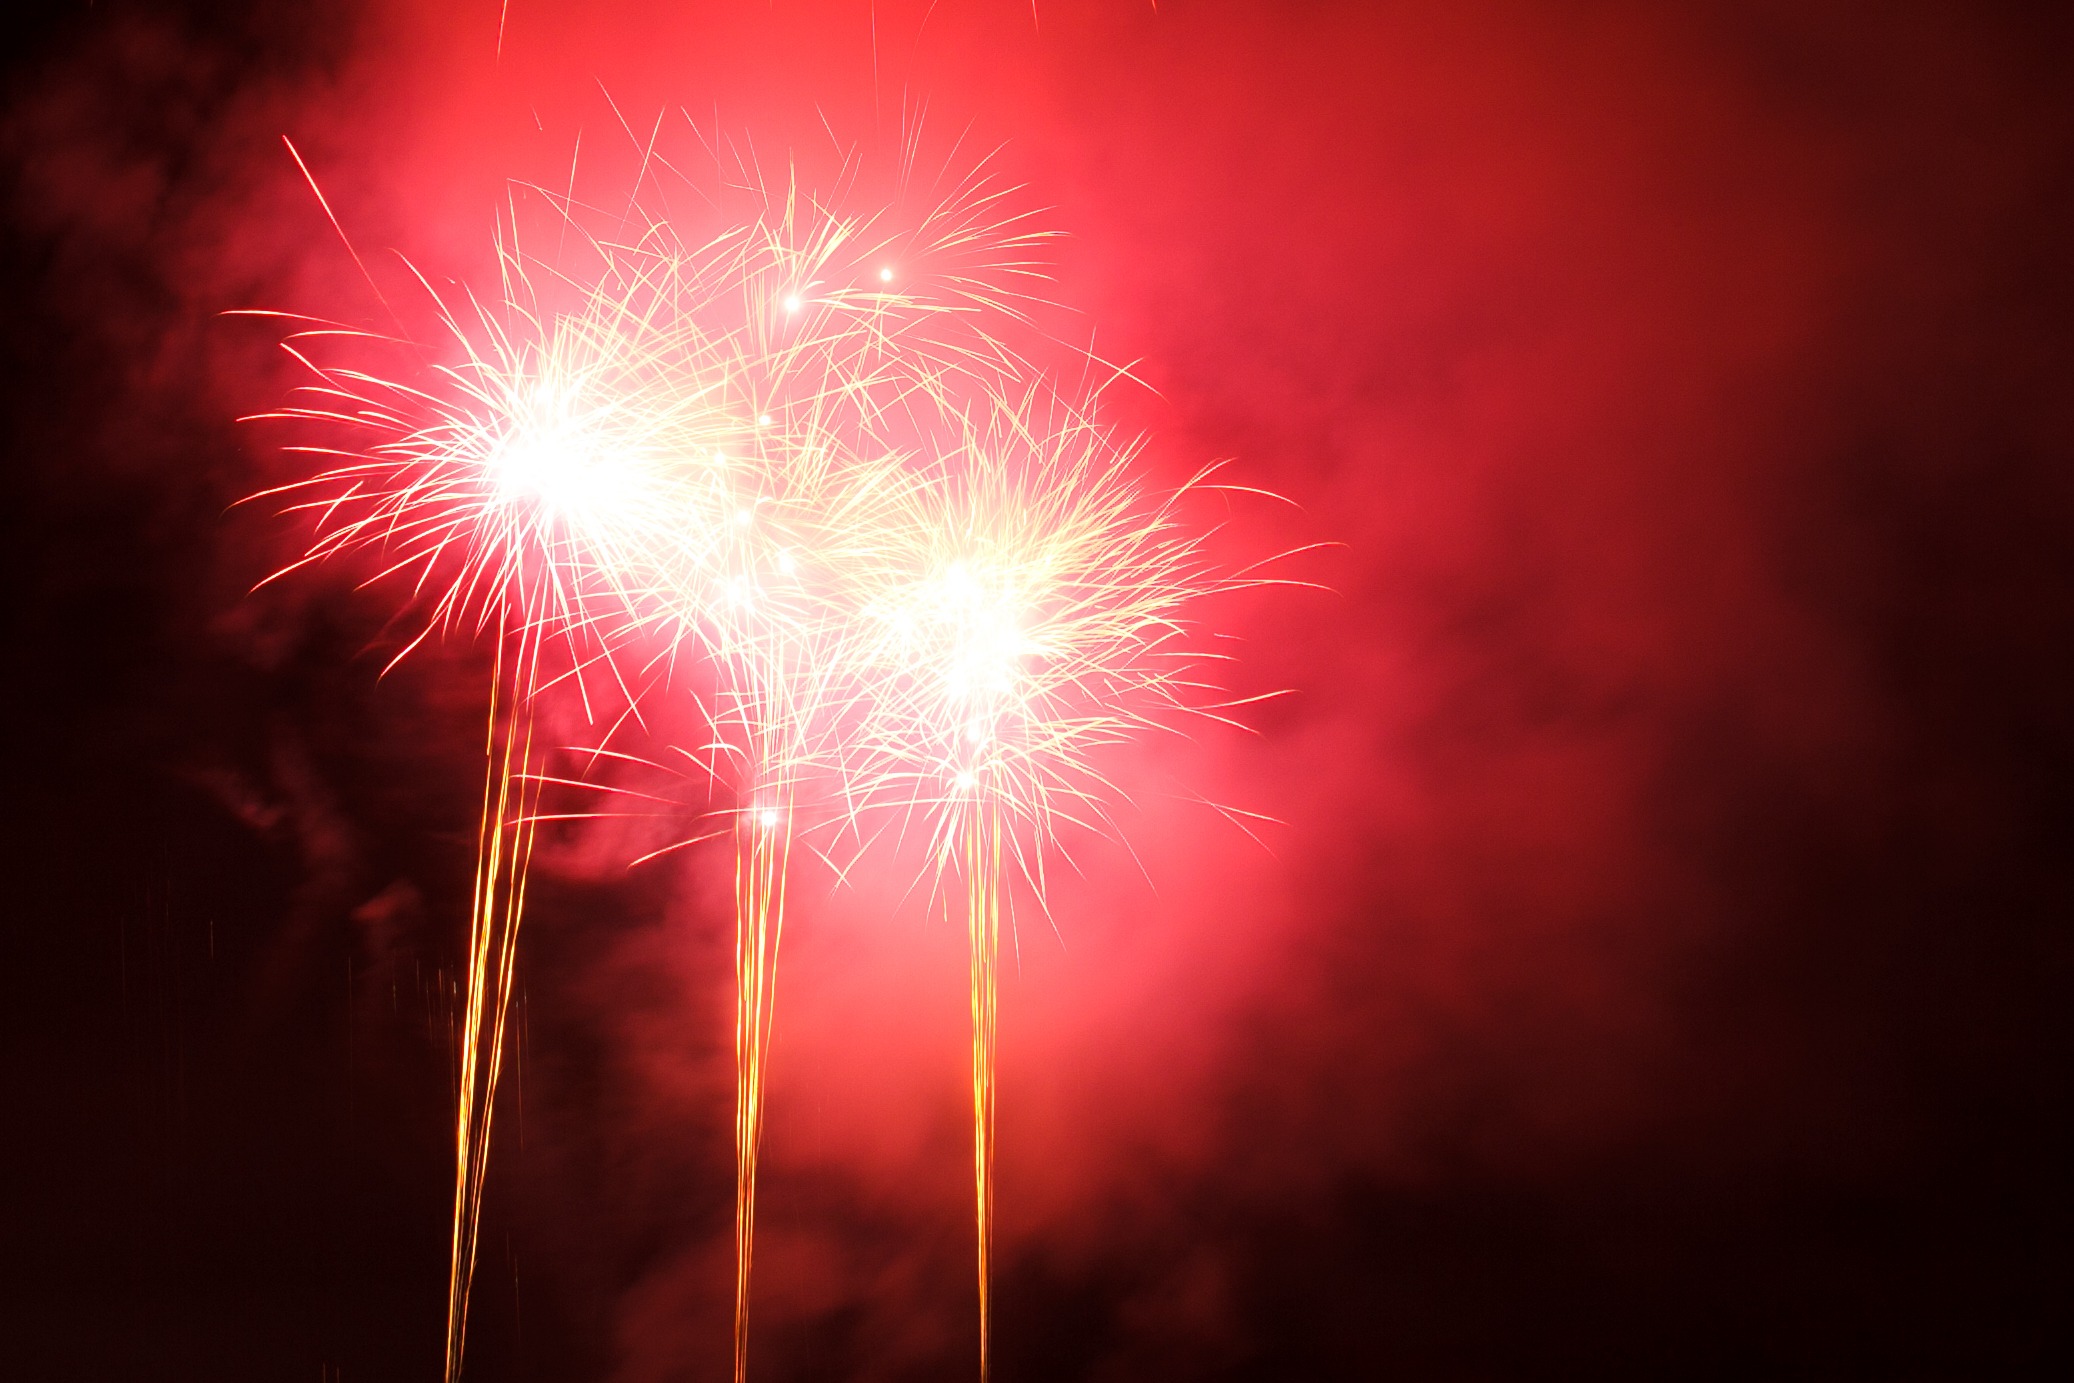
light, glowing, sky, night, dark, recreation, celebration, red, holiday, black, celebrate, explode, festival, july, fireworks, year, party, new, event, burst, outdoor recreation